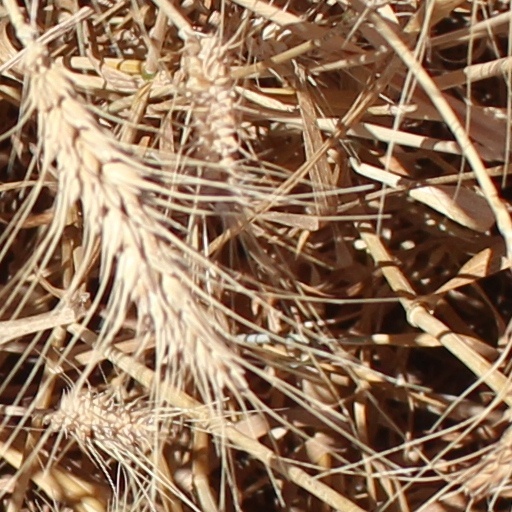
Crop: wheat